Matt Hasselbeck

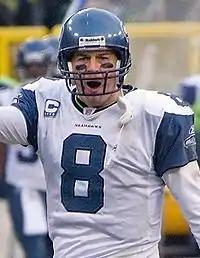
Hasselbeck in 2009

Hasselbeck joined former Packers head coach Mike Holmgren and the Seattle Seahawks on March 2, 2001. The Packers traded him, along with their first draft pick (17th overall), to the Seahawks for their first (10th overall) and third-round draft picks (72nd overall).